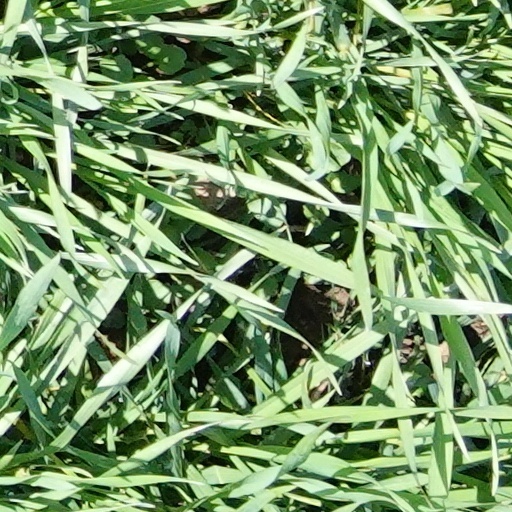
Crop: wheat